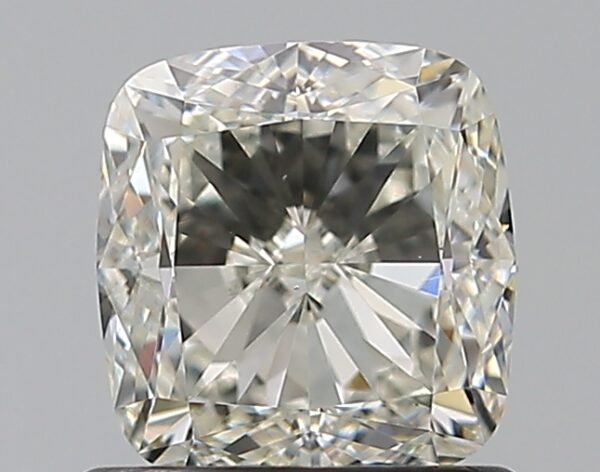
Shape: cushion
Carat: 1.01
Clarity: VS1
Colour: K
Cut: EX
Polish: EX
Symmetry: EX
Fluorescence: N
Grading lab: GIA
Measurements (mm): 5.57 x 5.27 x 3.67